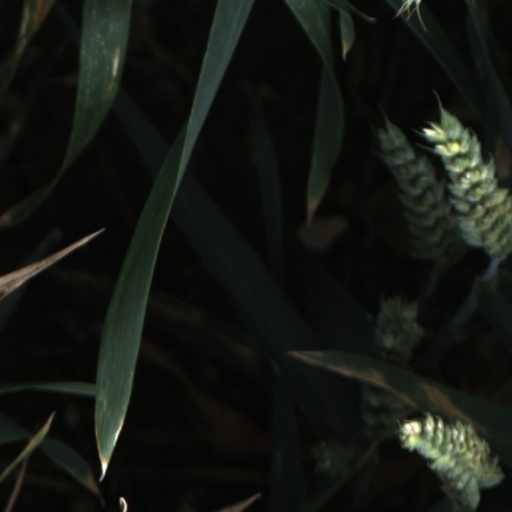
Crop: wheat